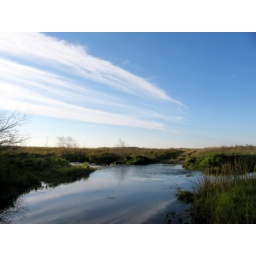
There's a road under the water